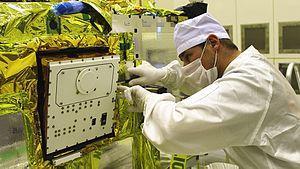
Hayabusa 2 est une mission spatiale de la JAXA, l'agence spatiale japonaise. Lancée le 3 décembre 2014, cette sonde spatiale d'un peu plus de 600 kilogrammes propulsée par quatre moteurs ioniques, a rejoint l'astéroïde Ryugu avant de l'étudier entre juin 2018 et novembre 2019. Au cours de son séjour la sonde spatiale a déposé plusieurs petits engins sur le sol qui ont recueilli des données in situ grâce à plusieurs instruments embarqués. Hayabusa 2 a prélevé à deux reprises des échantillons du sol qui doivent être ramenés sur Terre dans une capsule qui doit se poser en Australie en décembre 2020.